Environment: real
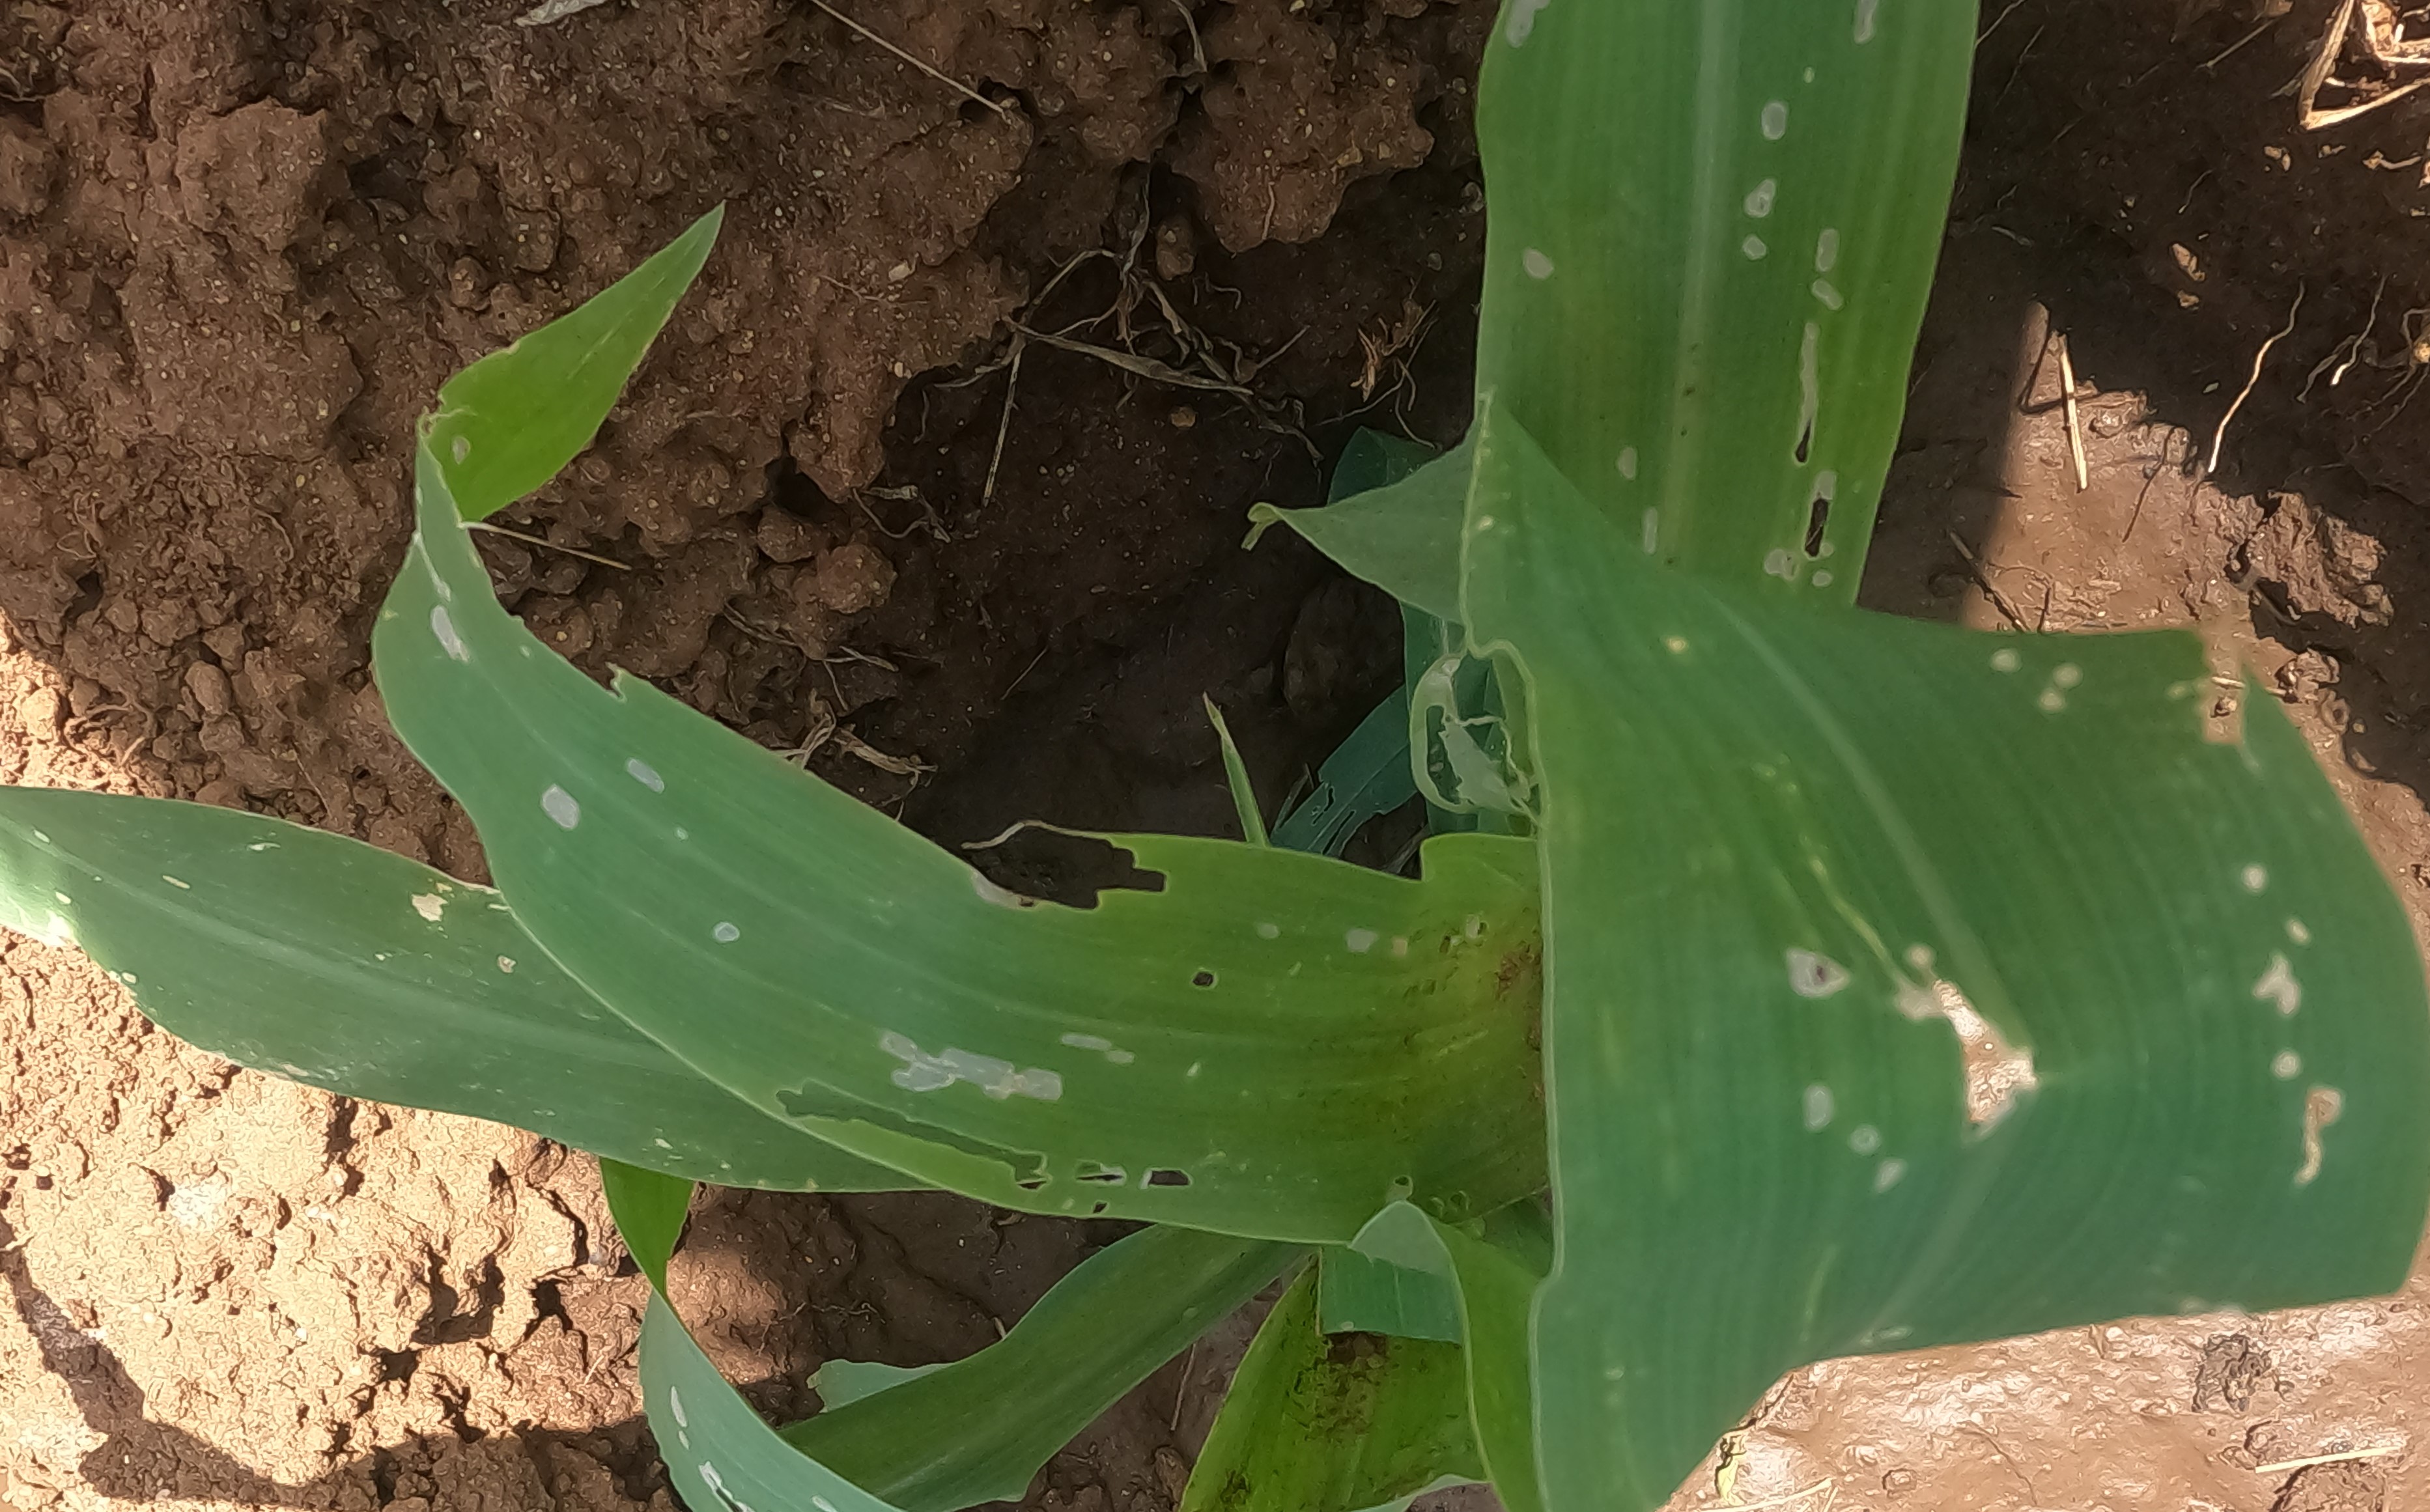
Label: fall_armyworm